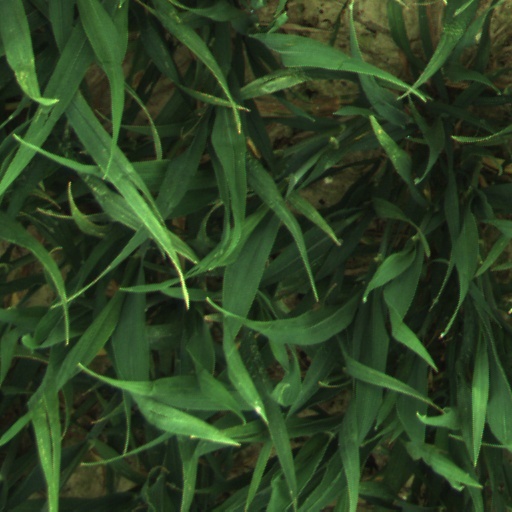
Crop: wheat